Anniken Mork

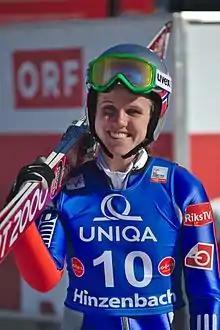

Anniken Mork (born 16 January 1991) is a Norwegian ski jumper, who represents the club Ready.